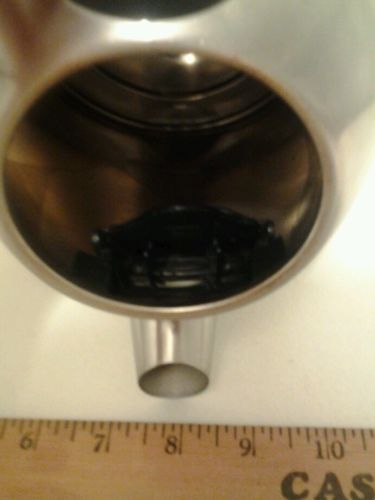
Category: kettle